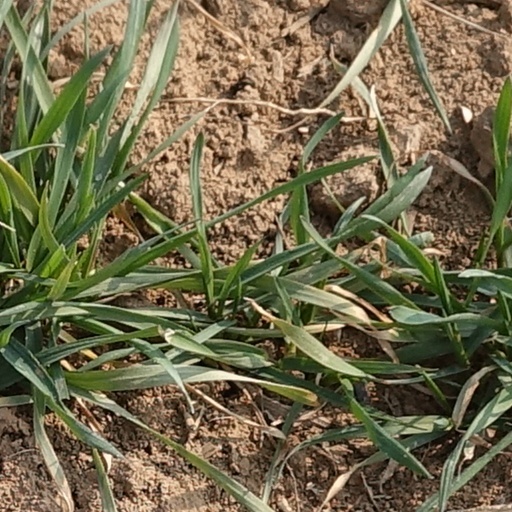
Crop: wheat